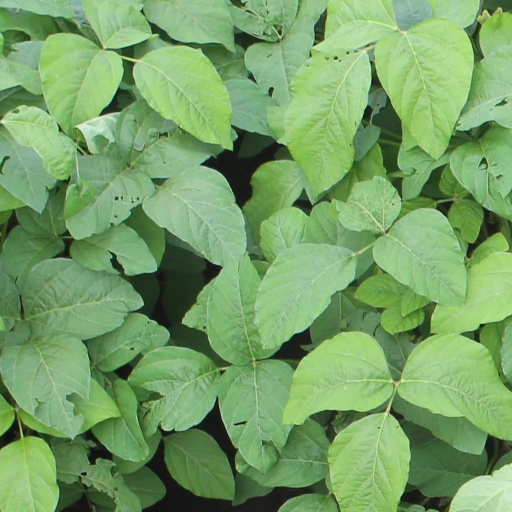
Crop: soybean